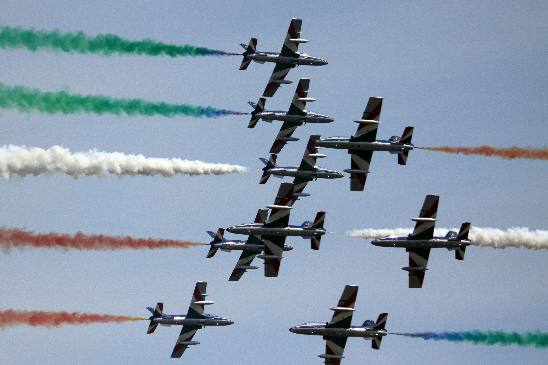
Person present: No